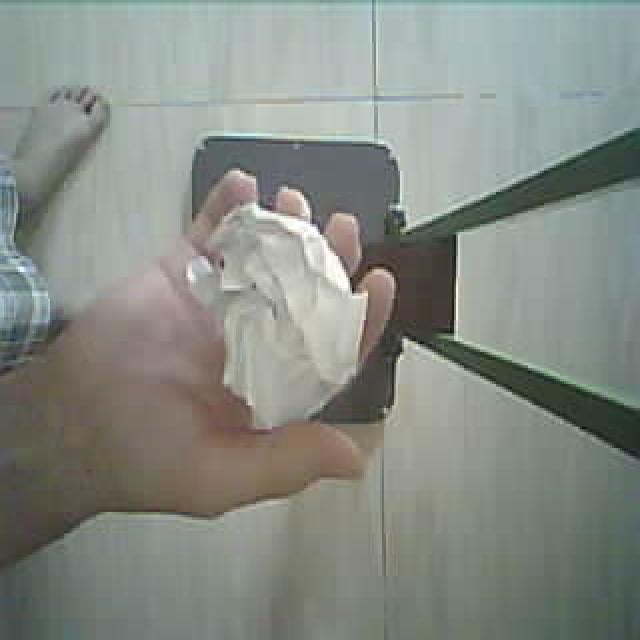
Label: tissues